Puruchuco

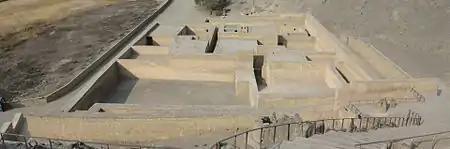
Image of Puruchuco archaeological site.

Puruchuco is an archaeological site in Peru that was an administrative center of the Inca period (1438–1533), located in the Ate District, in Lima.